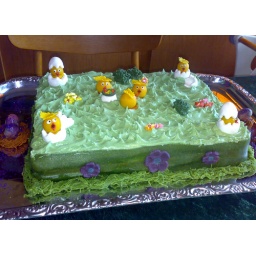
This easter cake (including the cute marzipan figures) was made by my talented cousin-in-law Jane.